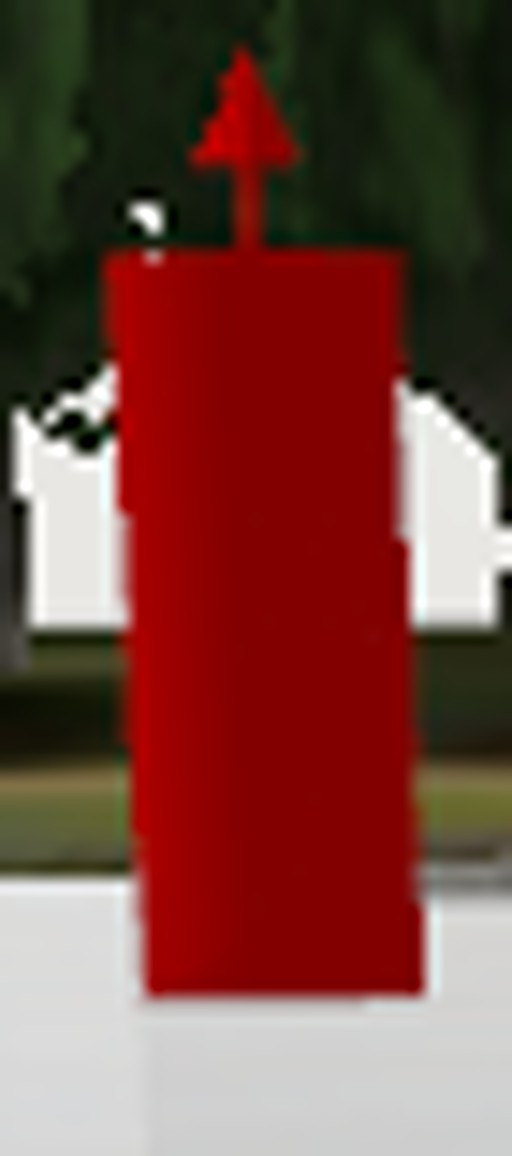
Label: lateral_starboard
Descriptions: buoy body painted entirely red ||| uniform red surface without any stripes ||| red cone-shaped top mark ||| red lateral mark on the starboard side